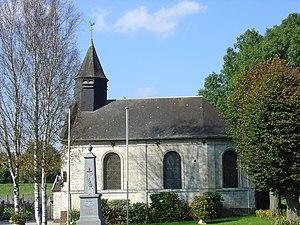
Église de Gouves
Gouves est une commune française située dans le département du Pas-de-Calais en région Hauts-de-France.